Scott Hosking

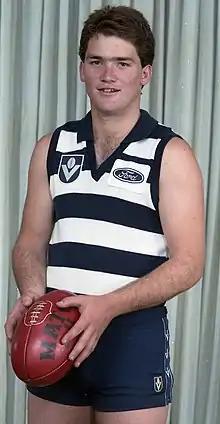

Scott Hosking (born 9 March 1967) is a former Australian rules footballer who played with Geelong in the Victorian Football League (VFL).